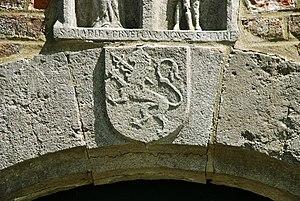
Belgique - Bousval - Chapelle du Try-au-Chêne
La chapelle du Try-au-Chêne, également appelée chapelle de Notre-Dame de Hault, est une chapelle rurale située à Bousval, village dépendant de la ville belge de Genappe, en Brabant wallon.